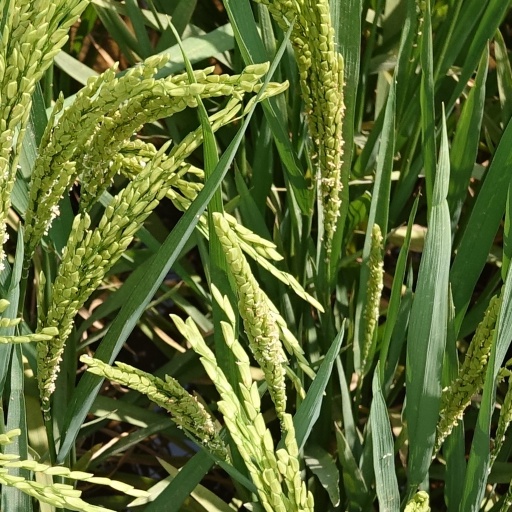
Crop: rice